Sharp Airlines

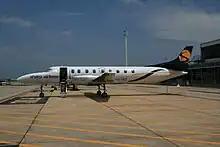
Sharp Airlines Fairchild Metro III at Essendon Airport

The airline also has a base at Adelaide Airport with 4-6 aircraft based there at any given time. Although there are no longer any regular passenger services out of Adelaide, the company operates frequent charters, mainly to mine sites throughout South Australia, some to Queensland and the Northern Territory. The scheduled services are operated using the airline's Metro III and Metro 23 aircraft. It also operates charter services using the Metros throughout Australia.